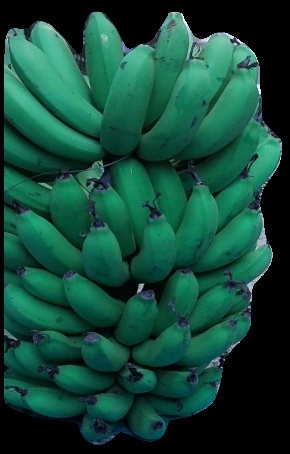
Variety: pachbale
Grade: grade2